2020 US Open (tennis)

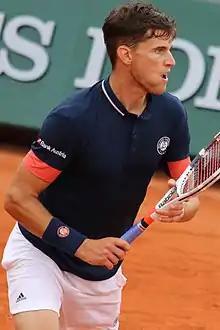
Dominic Thiem (pictured) defeated Alexander Zverev in the Men's singles final to win his first Grand Slam title.

The men's singles tournament began on August 31, with Novak Djokovic holding the top seed and top players Roger Federer and Rafael Nadal opting out. Ten seeded players suffered defeats in the first two rounds, including 9th seed Diego Schwartzman, who lost in the first round to Cameron Norrie. The third round eliminated a further eight seeded players, most notably 4-seed Stefanos Tsitsipas, who fell in a fifth-set tiebreak to Borna Ćorić, and 11-seed Karen Khachanov, who lost to Alex de Minaur despite the latter's second-set bagel and subsequent third-set code violation for racket abuse.